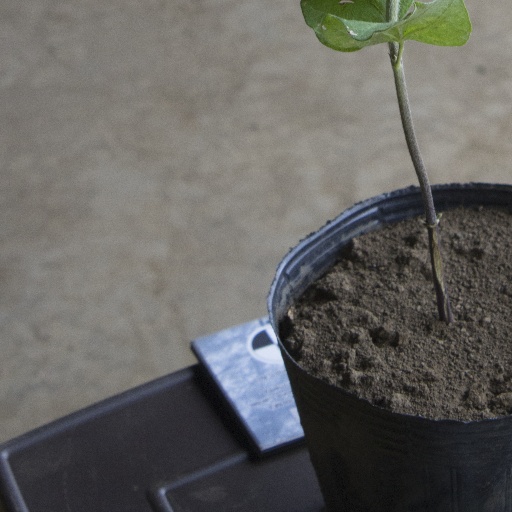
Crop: soybean